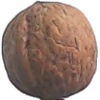
Label: walnut